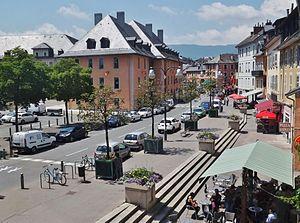
Vue de la rue de la République et ses terrasses, à Chambéry en Savoie.
Chambéry est une commune française située dans le département de la Savoie en région Auvergne-Rhône-Alpes.